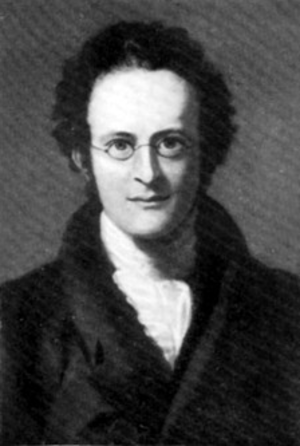
La révolte des Taiping est un soulèvement majeur qui eut lieu dans le sud, puis le centre de la Chine, entre 1851 et 1864 ; cette révolte, dont la dynastie des Qing mit près de quinze ans à venir à bout, tire son nom du royaume que les rebelles avaient fondé en Chine du sud et en Chine centrale, le Taiping Tian Guo, ou « Royaume céleste de la Grande Paix », d'où provient le nom de Tàipíng.